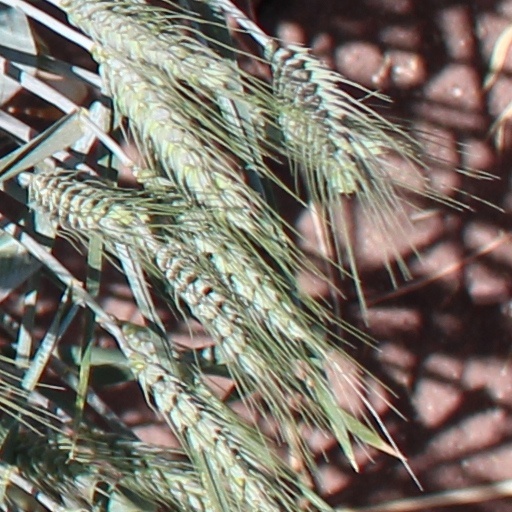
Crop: wheat